F. D. Maurice

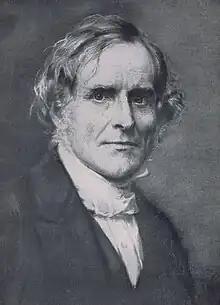

John Frederick Denison Maurice (29 August 1805 – 1 April 1872), commonly known as F. D. Maurice, was an English Anglican priest and theologian. He was a prolific author and one of the founders of Christian socialism. Since the Second World War, interest in Maurice has expanded.